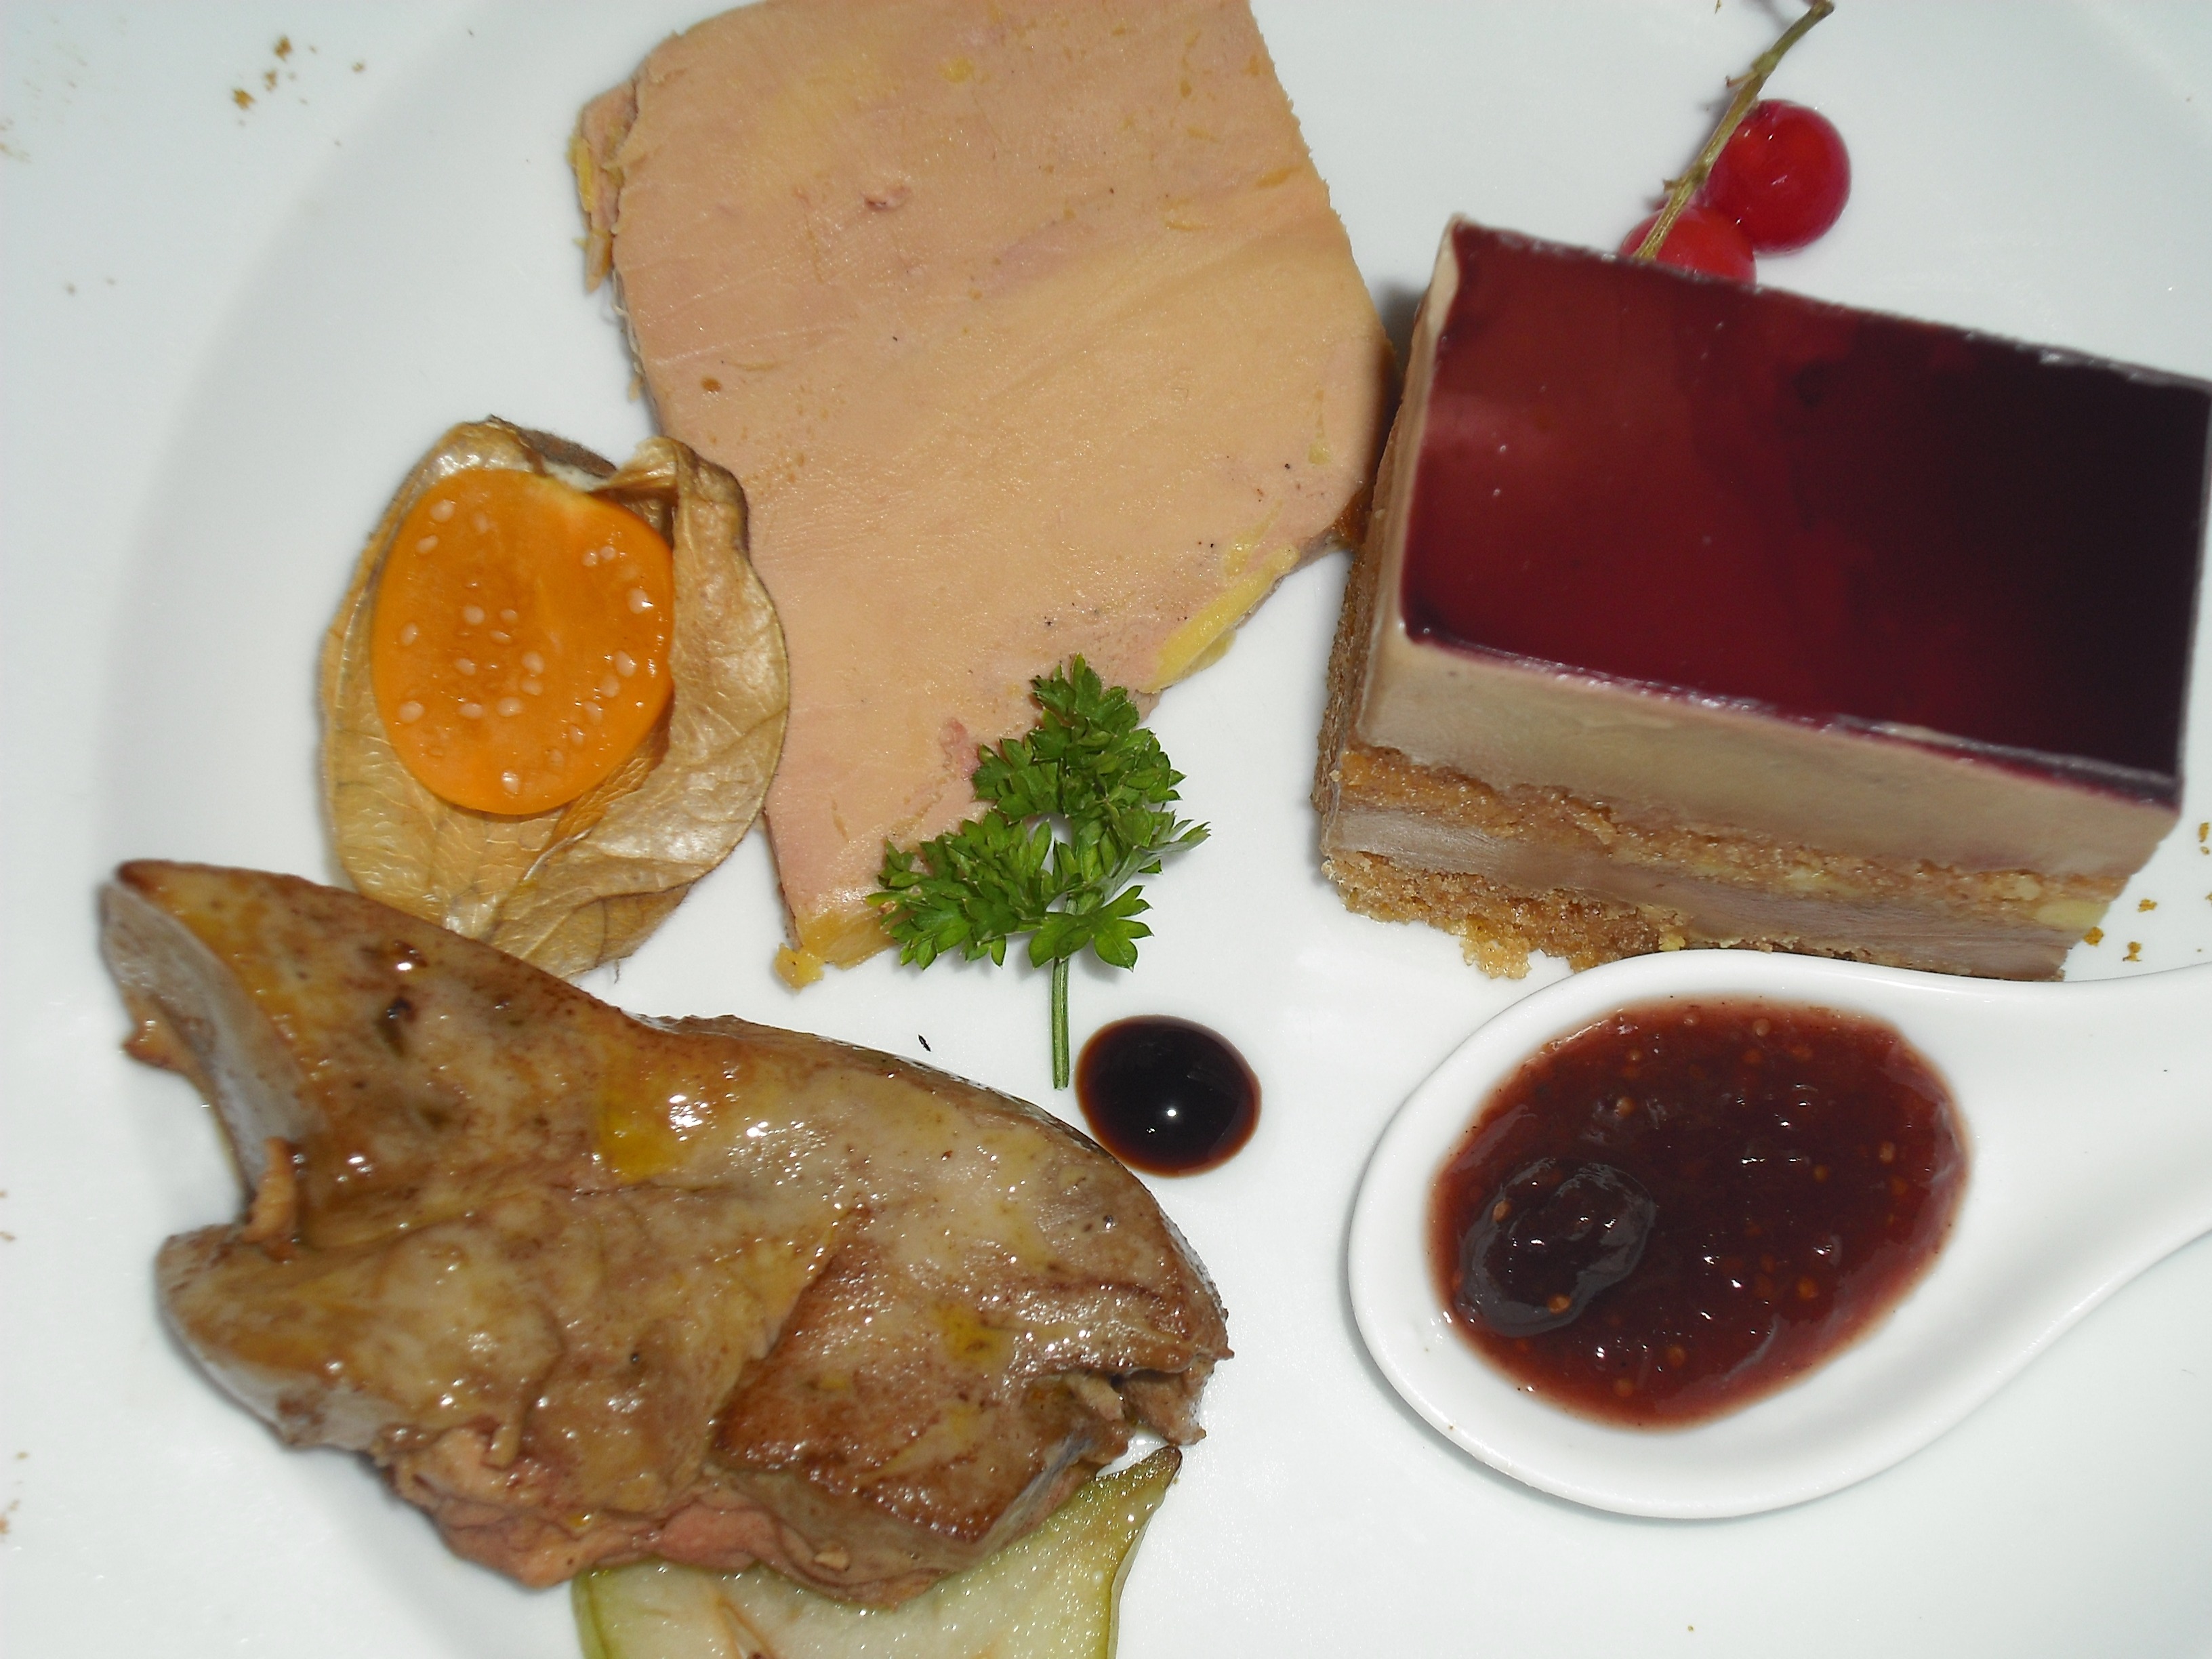
dish, meal, food, produce, breakfast, meat, lunch, cuisine, duck, fatty liver